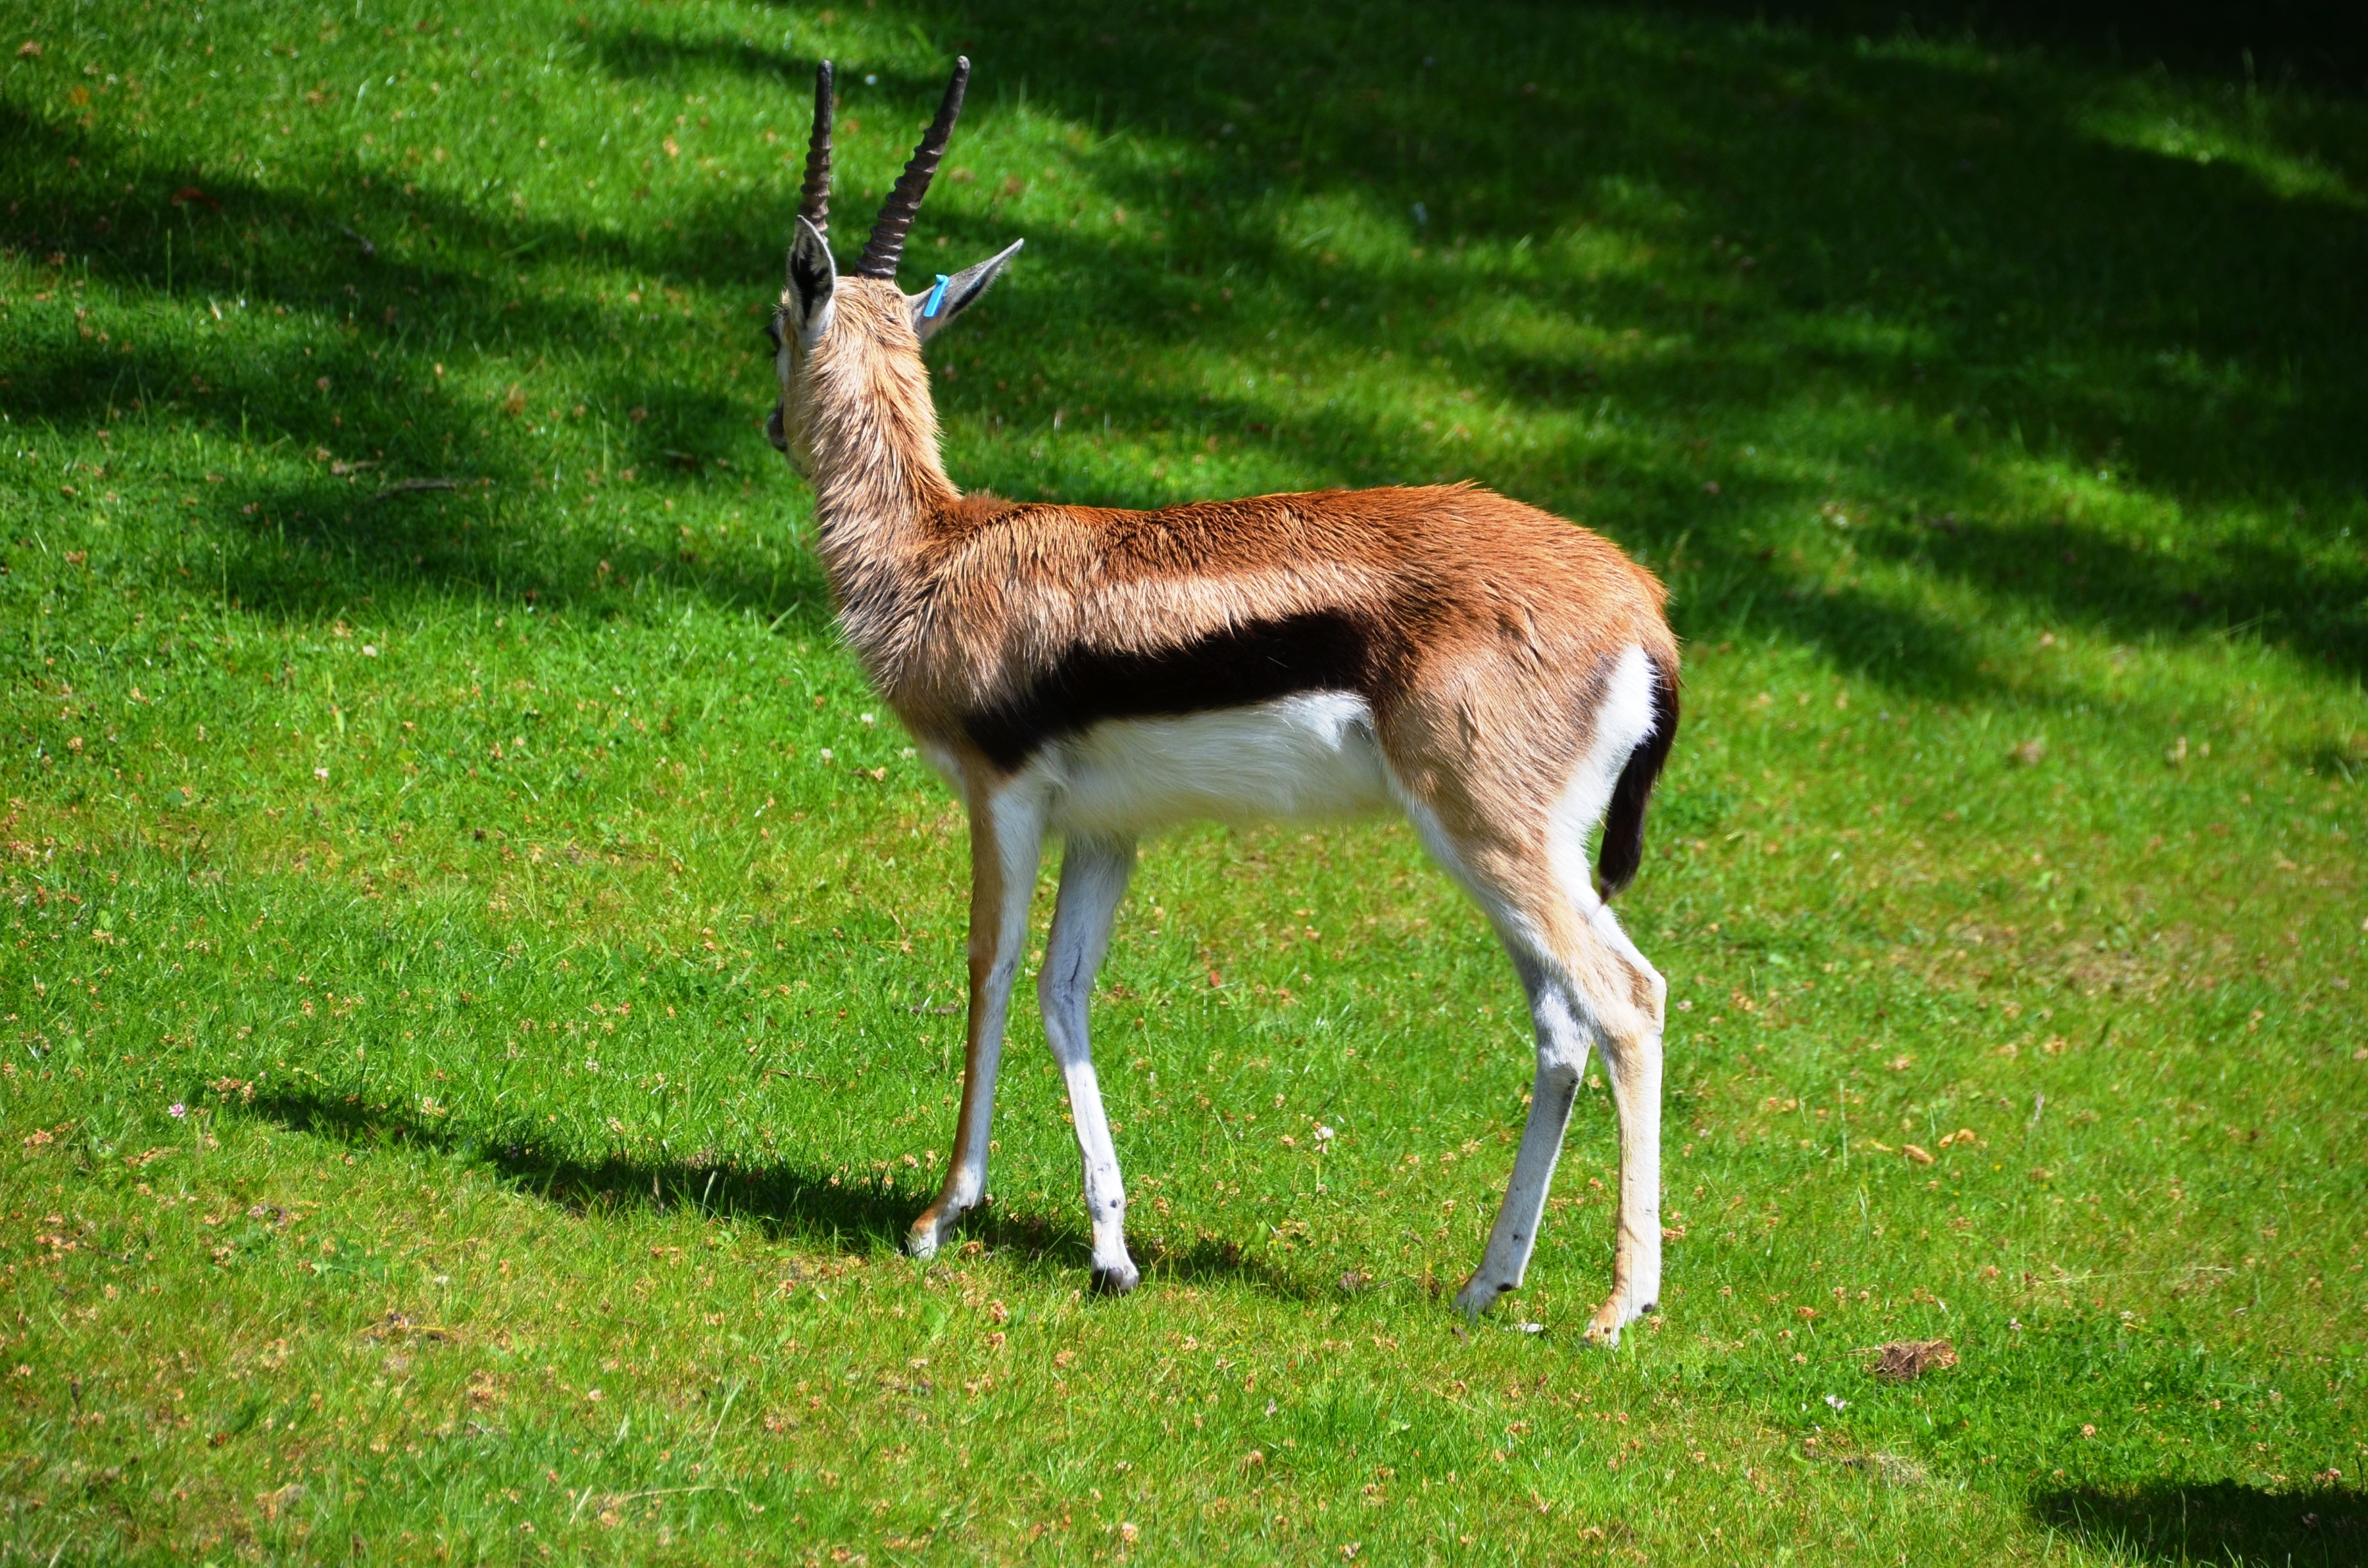
meadow, animal, wildlife, deer, zoo, pasture, mammal, fauna, antelope, gazelle, grassland, vertebrate, horned, white tailed deer, springbok, pronghorn